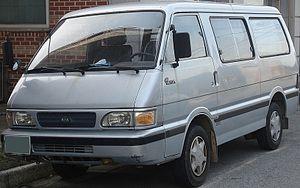
Le Kia Besta est un fourgon produit par Kia Motors de 1988 à 2005. C'est la version utilitaire du Kia Bongo. Il est vendu sous différents noms dont Mazda Bongo, Mazda Bongo Brawny, Ford Spectron, Ford J-Series, Mazda E-Series, Ford Econovan, Mitsubishi Delica Cargo, Asia Topic, Kia K-Series I et Kia Bongo I. En 1995, il fut remplacé par le Kia Pregio.